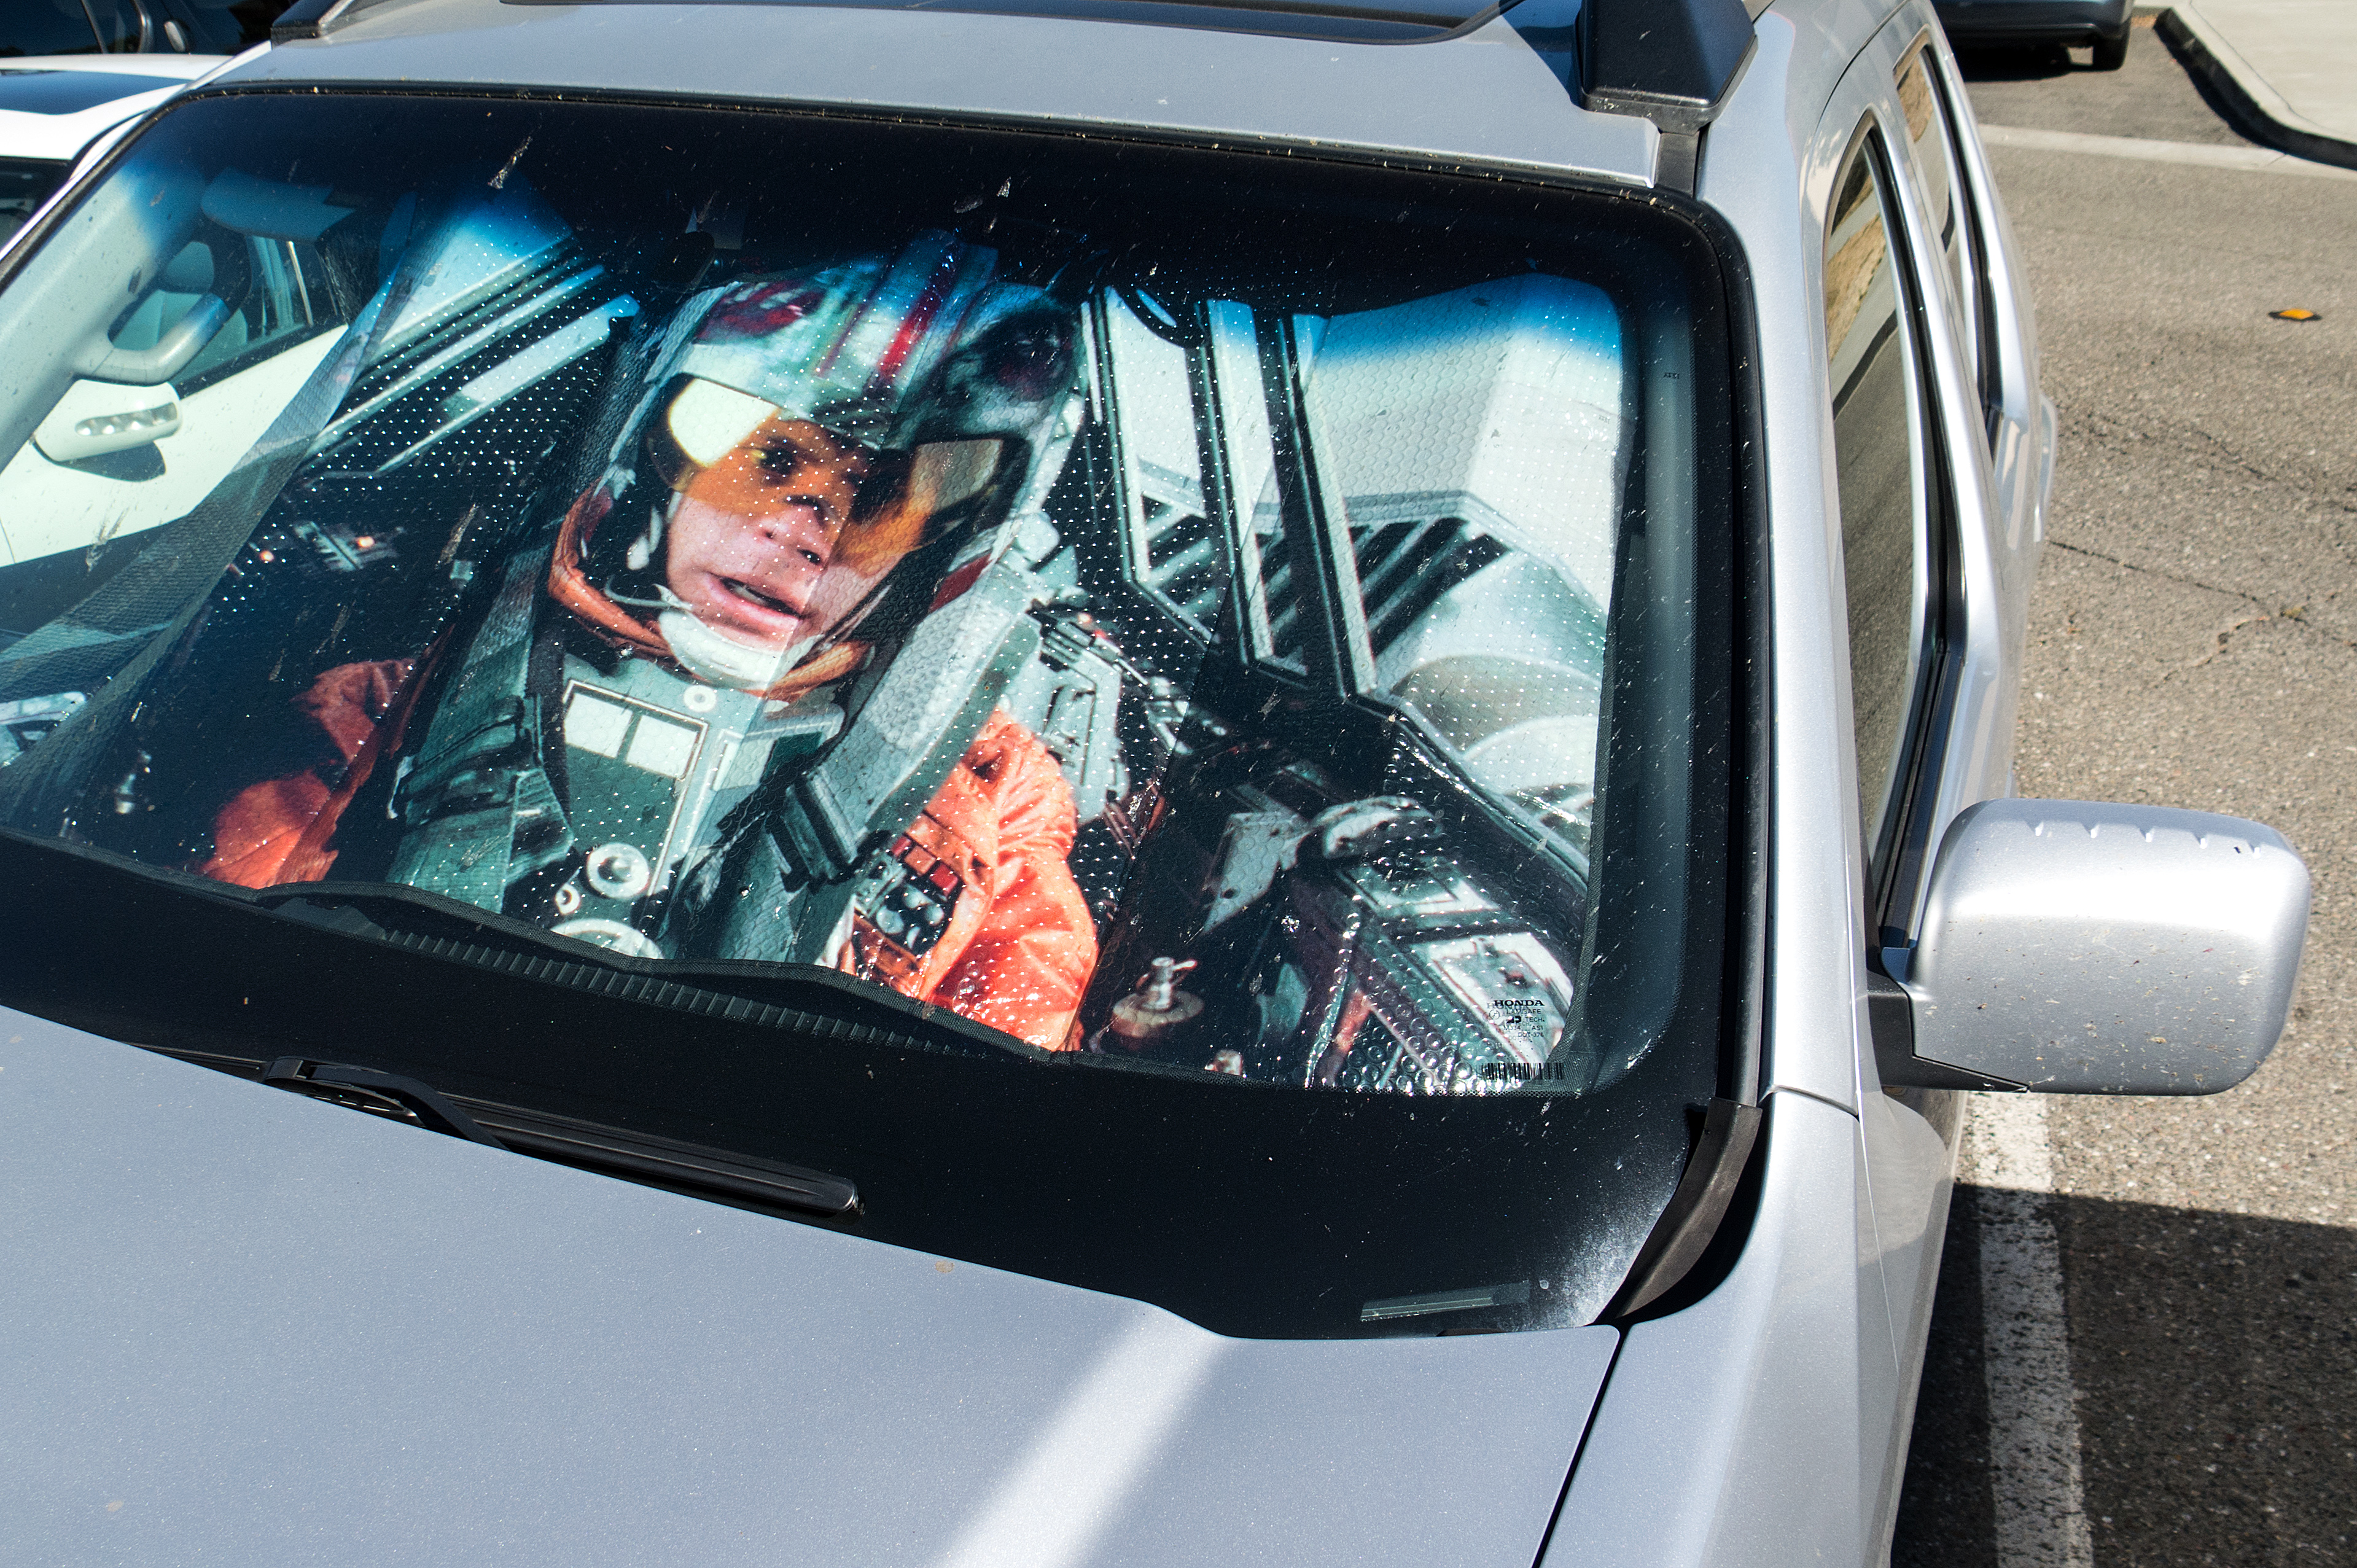
car, window, glass, driving, vehicle, windshield, 2016, 366, automobile make, automotive exterior, automotive window part